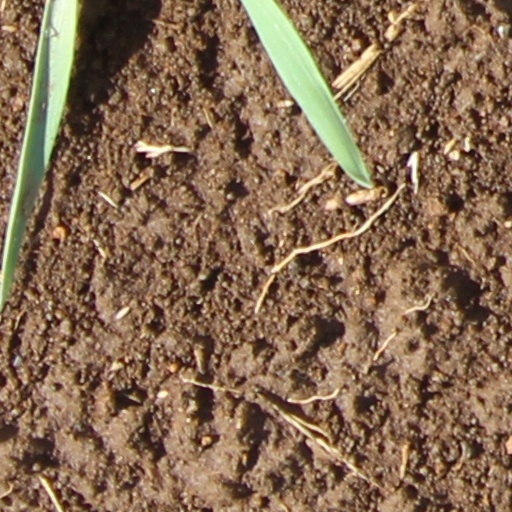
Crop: wheat